Chilean art

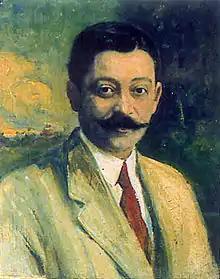
Fernando Álvarez de Sotomayor

The academy would produce the country's first national artists. It would be the starting point for some of the most prominent Chilean painters, including the four great masters of Chilean painting (Pedro Lira, Juan Francisco González, Alfredo Valenzuela Puelma and Alberto Valenzuela Llanos), their pupils, and also the future “Generación del 13” (13 Generation). The academy's first directors were the Neapolitan artist ; the German artist Ernst Kirchbach; the Florentine Juan Mochi; Cosme San Martín, the first Chilean to hold this position; and the Chilean sculptor Virginio Arias.